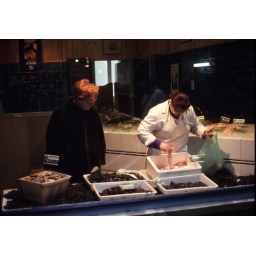
Saint-Malo - a fish shop with squid, snails, oysters, and mussels in the front window